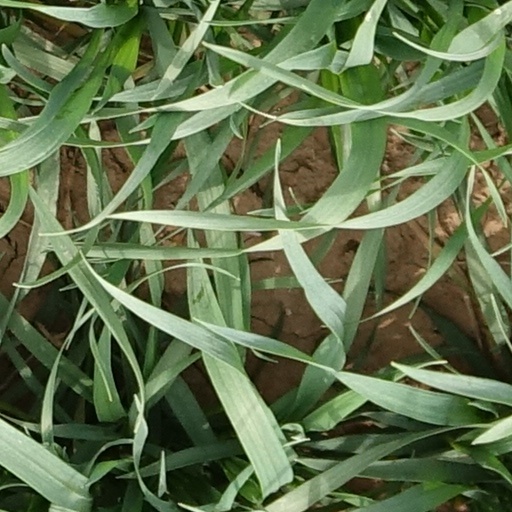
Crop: wheat